Bipodtarini Devi

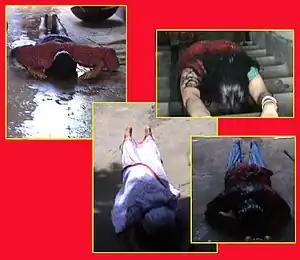
Act of performing Dandi considered a significant ritual during the Bipadtarini puja at Asansol

The "puja" (ritual worship) of Bipodtarini - a vrata (vow) performed by women - is followed or preceded by the telling of the legend of the goddess. The legend is set in Vishnupur or Bishnupur (in the present West Bengal), the seat of the Mallabhum kingdom from 7th century AD to 19th century during the period of Malla kings who belonged to Bagdi caste (Barga Kshatriya). The queen had a friend belonging to Mochi caste who ate beef. The queen was horrified to learn this, out of curiosity the queen wanted to see the meat. One day, the queen asked her friend to show it to her. The girl initially refused, fearing the wrath of the pious Hindu king, however later she complied with the queen's request. However, the queen got betrayed and the furious king rushed to kill her. The queen hid the meat in her clothes and prayed to goddess Durga for help. Subsequently when the king tore her clothes to find what was hidden beneath them, all he could find there was a red jaba flower (hibiscus). Even today the goddess's puja remains part of women’s rites and is performed for the goddess' intervention during a family crisis.